Olympic Green Hockey Field

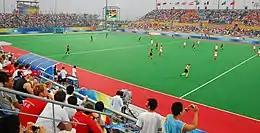
Olympic Green Hockey Field during the 2008 Summer Olympics

The Olympic Green Hockey Field was one of nine temporary venues used for the 2008 Summer Olympics. It hosted the field hockey competitions during the Olympics and the football-5-a-side and 7-a-side events during the 2008 Summer Paralympics.